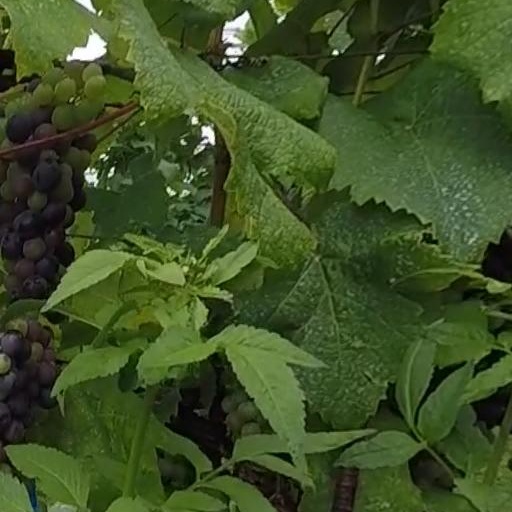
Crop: grape